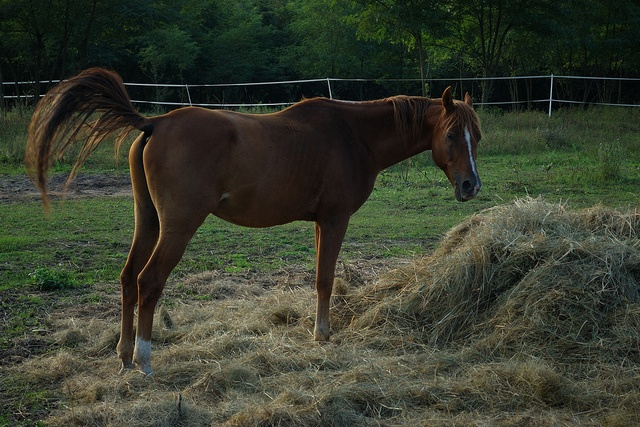
A horse raises its tail while standing next to a pile of hay.
A horse is grazing in the field, eating grass.
A horse is eating from the hay stack
A horse standing happily beside a bunch of hay
A horse in a field that is about to start eating hay.